Fort de Giromagny

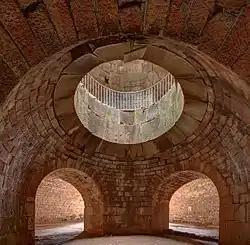
Fort de Giromagny interior

Fort de Giromagny, also known as Fort Dorsner, was built near Belfort in northeastern France between 1875 and 1879. The fort forms the southern end of the defensive curtain of the Haute Moselle Region, abutting the fortified region of Belfort, which lies to its south. The Haute Moselle defenses form a link between the fortified encampments of Épinal and Belfort. The fort overlooks the main roads to the northeast of Belfort, which form a crossroads at Giromagny.